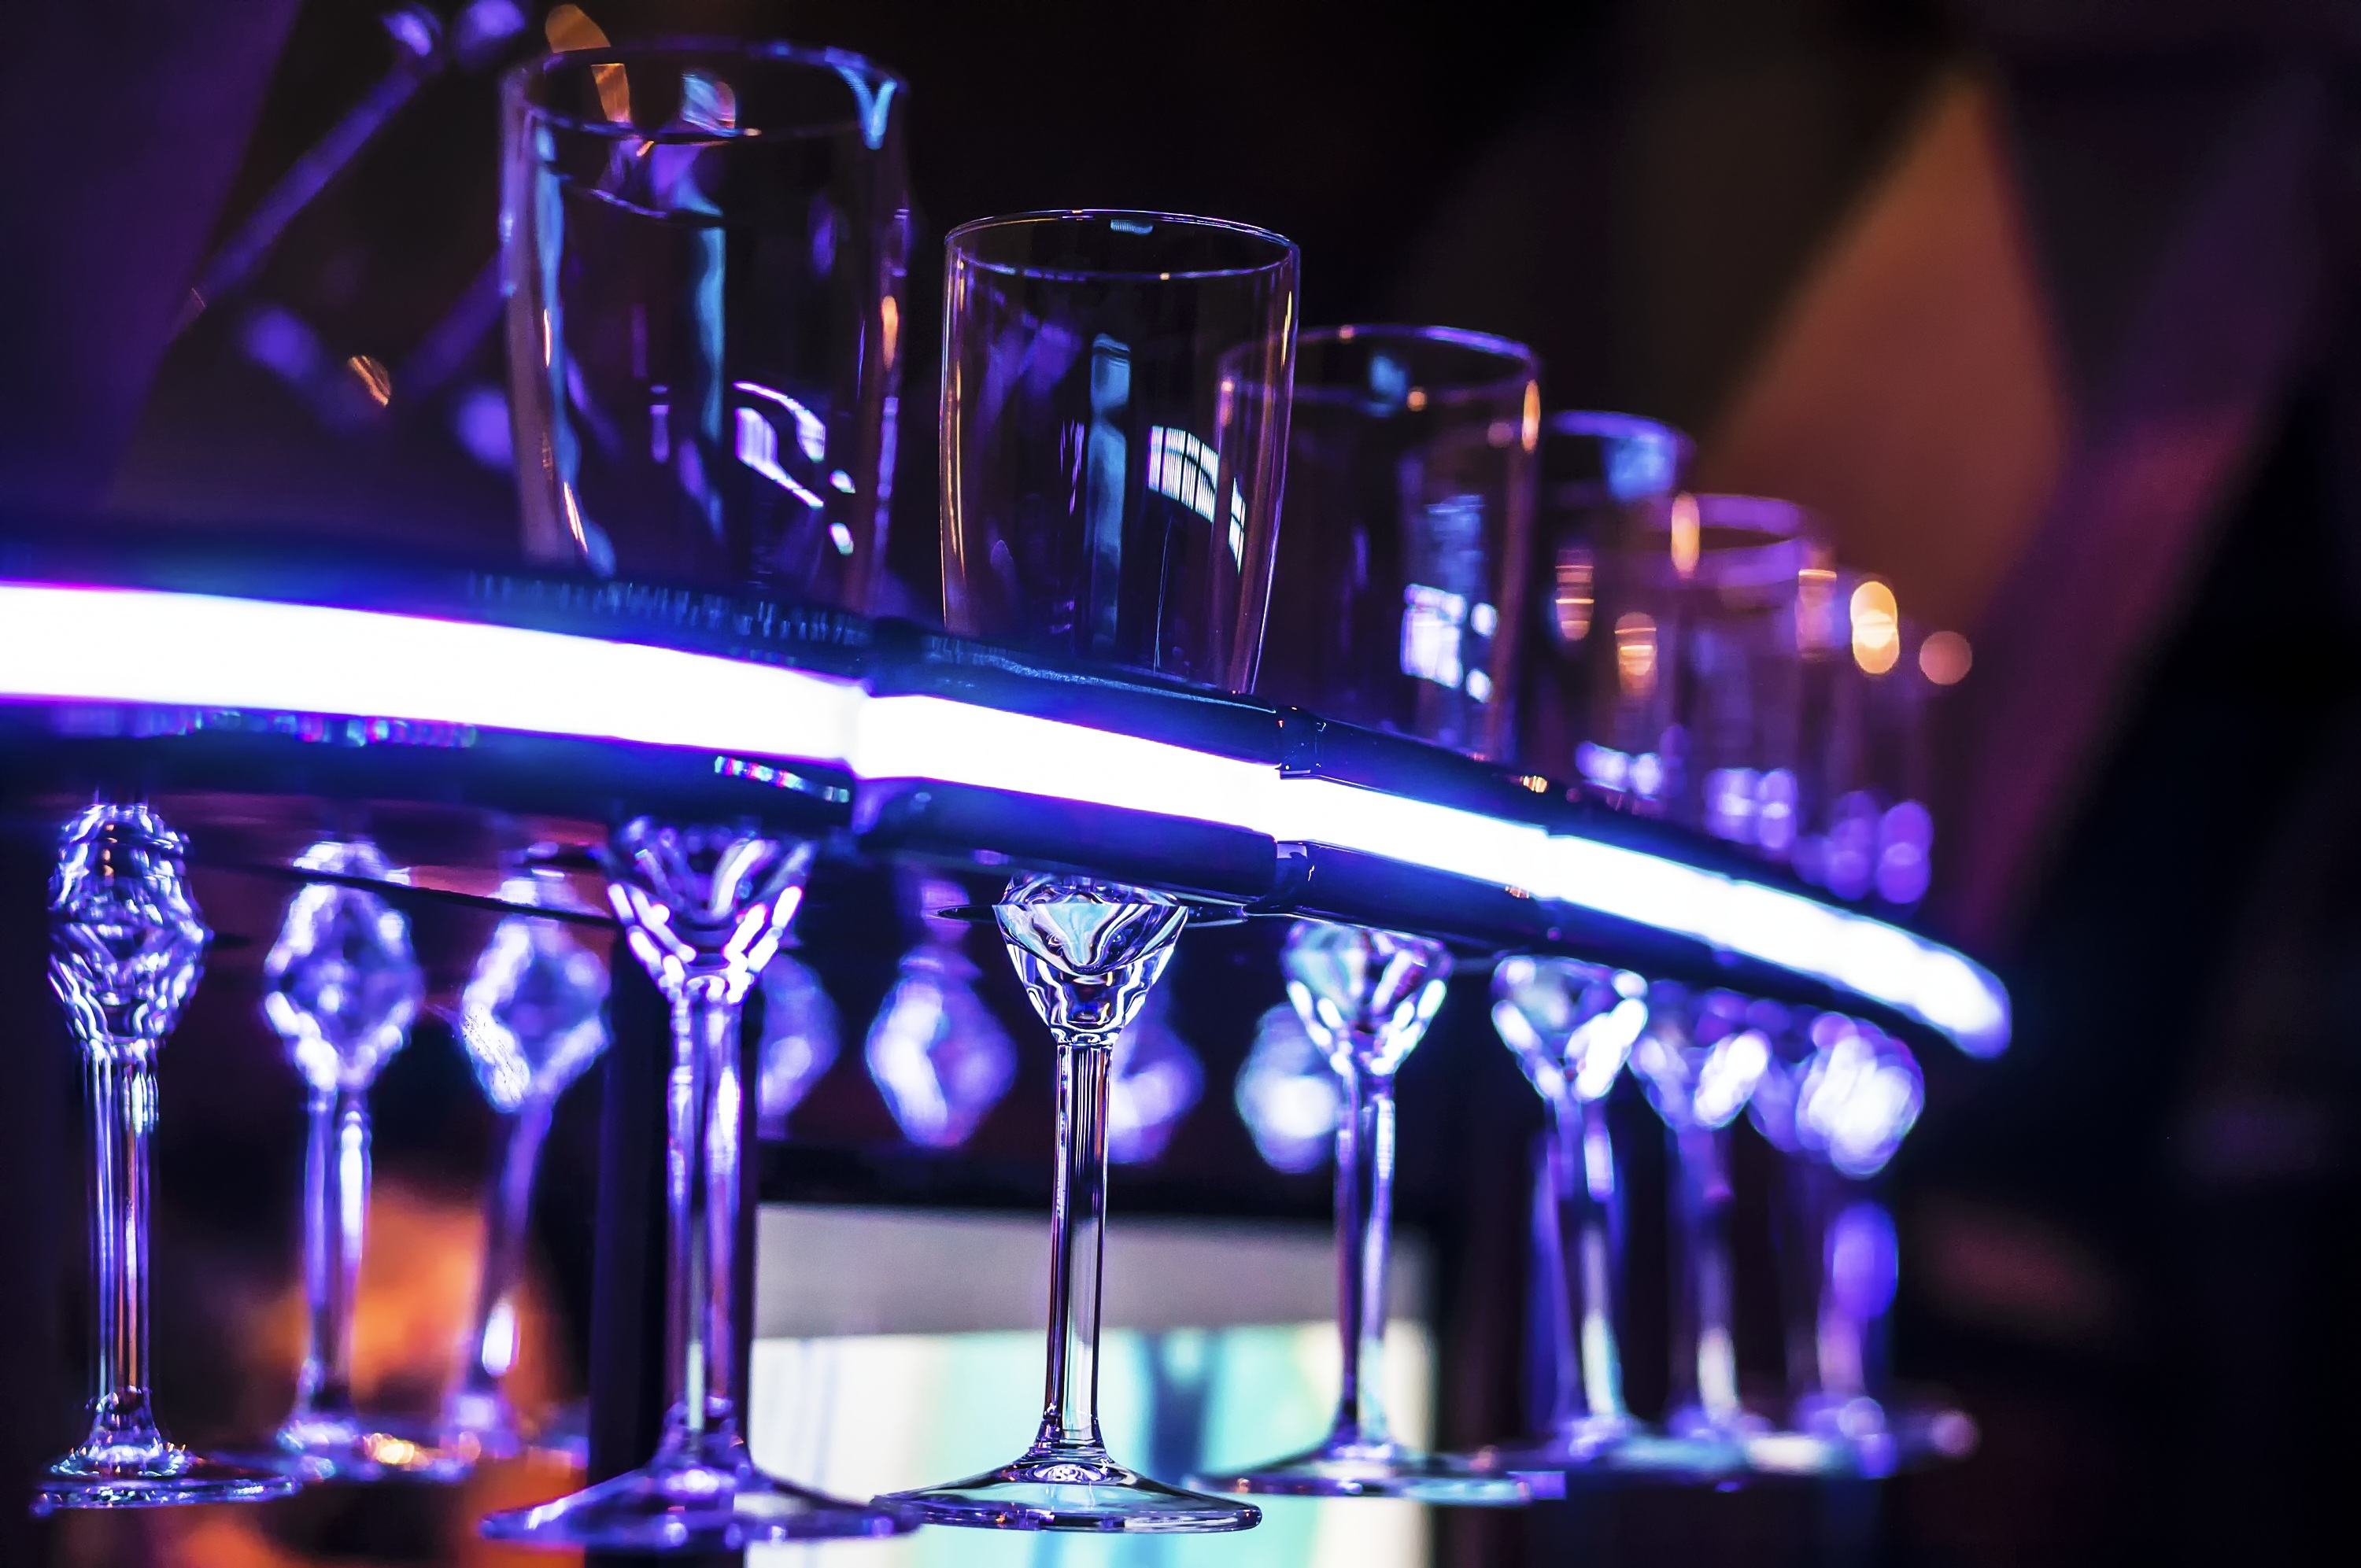
light, car, night, purple, glass, bar, transportation, reflection, vehicle, clean, drink, business, lighting, stage, luxury, limo, champagne, limousine, elegance, nightclub, wealth, luxurious, christmas lights